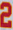
Number: 2